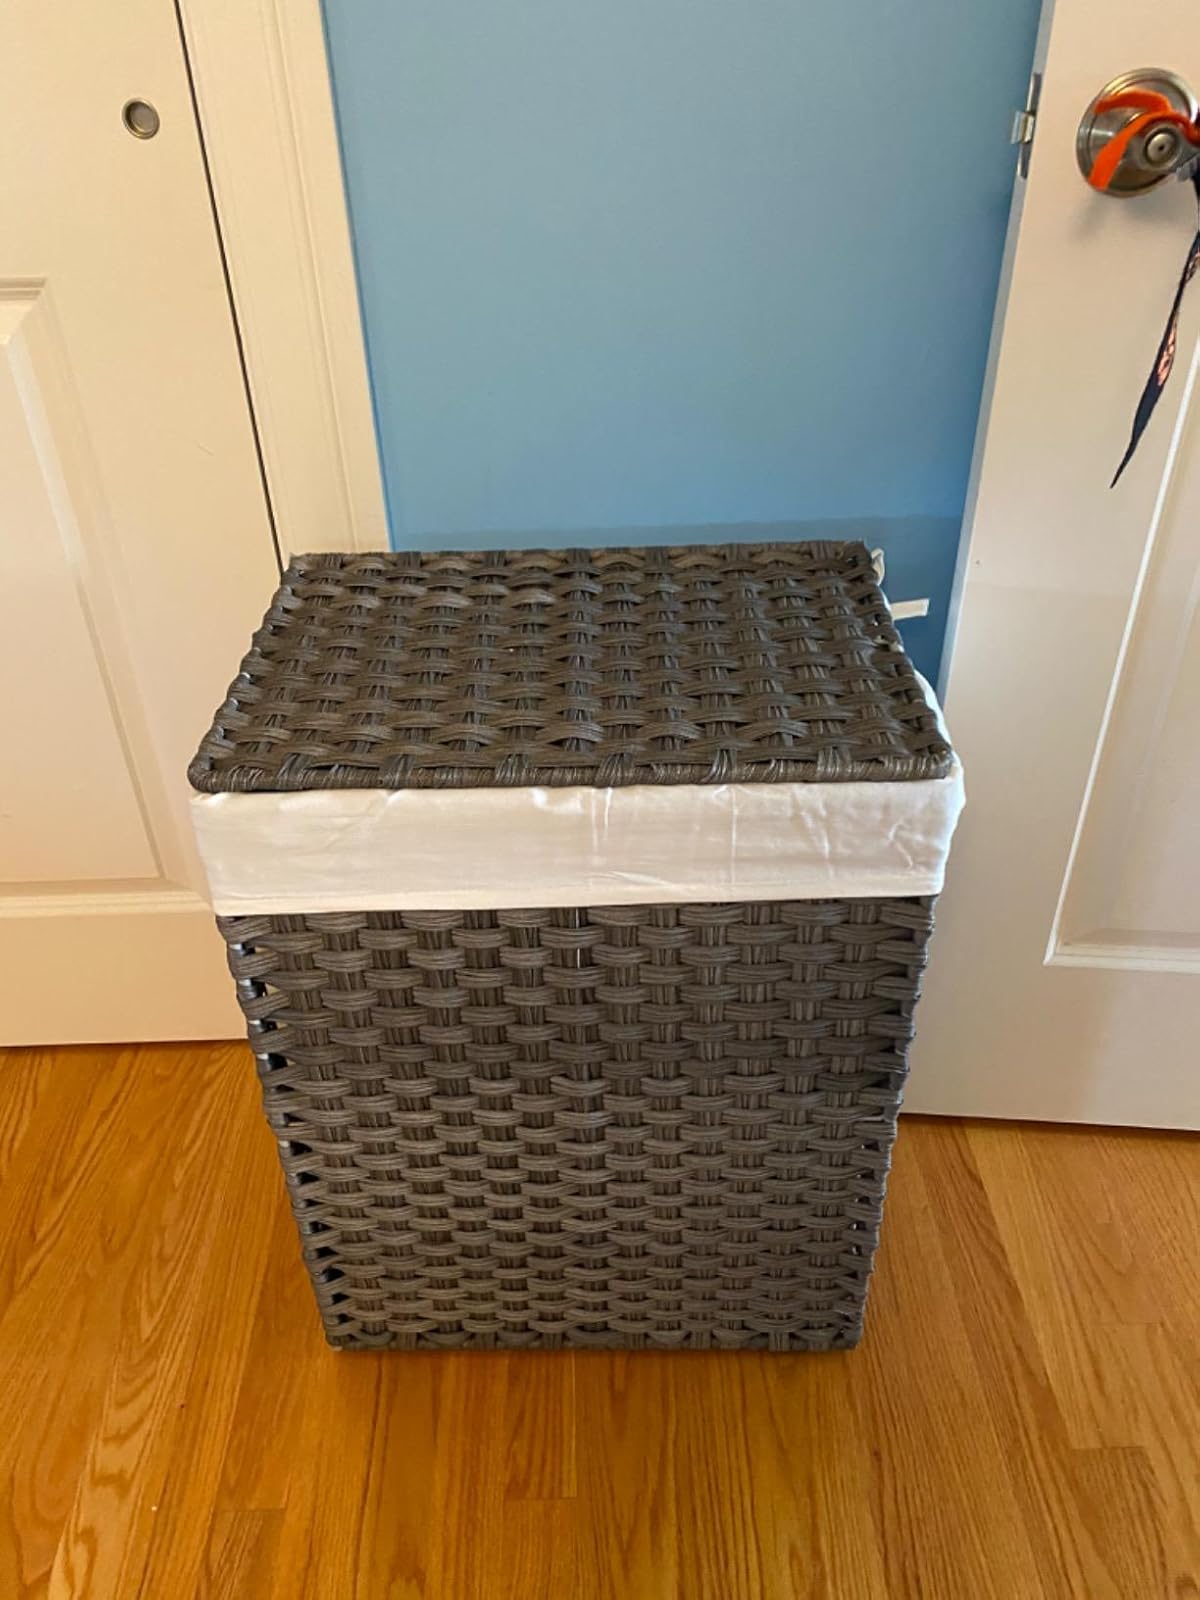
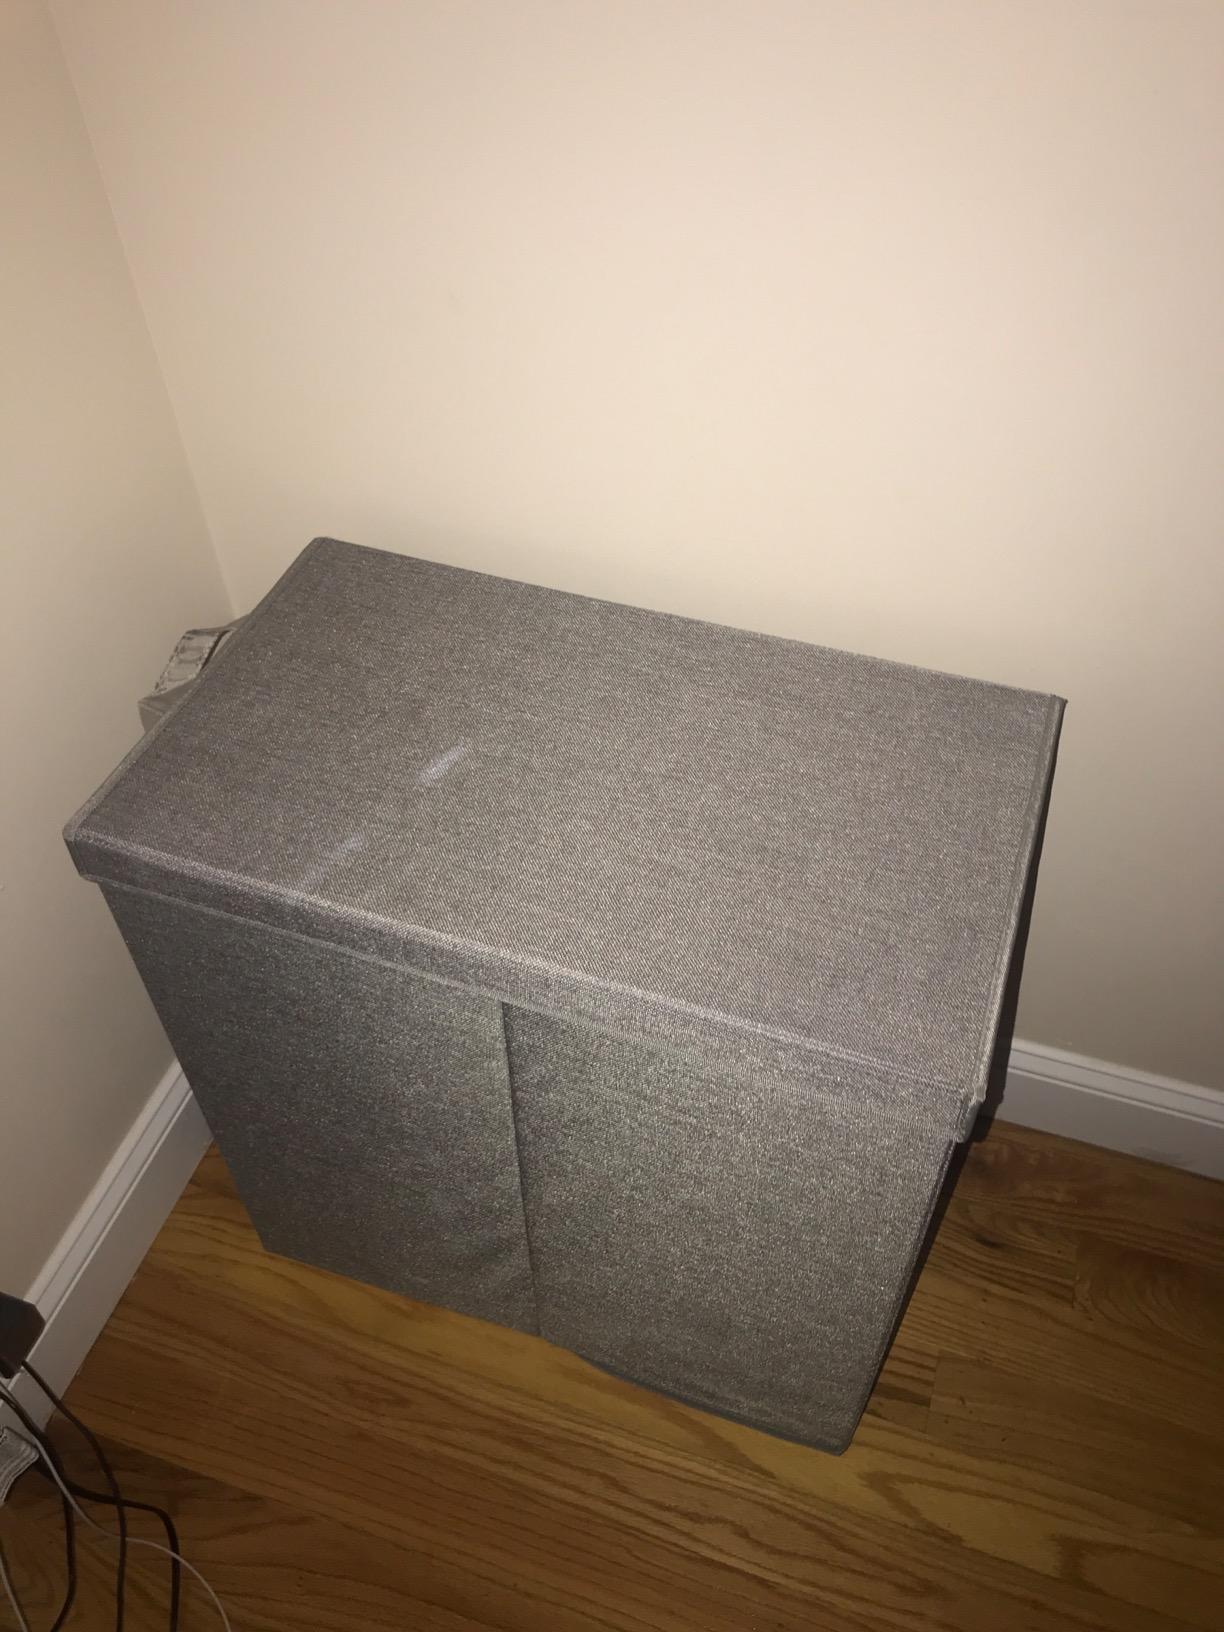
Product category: items_hamper
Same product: no